Roman villa of Frielas

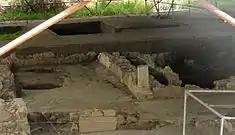
Ruins at the archaeological station, showing silos (background)

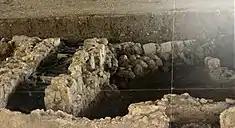
Part of the excavations on site

Its founding resulted from the fertile lands and agricultural harvests in the area, influenced by the confluence of three watercourses that fed the Trancão River in the lowlands of Loures. The settlement was founded sometime between the 3rd and 4th century, and remained occupied until the 7th century. The villa benefited from the proximity of the river, which was navigable, provided a water supply and facilitated fishing. Above all the river ensured that its land was highly fertile. It was about 2 kilometres from the bridge of the road that connected Olisipo to Conímbriga, the large Roman settlement to the north, near present-day Coimbra.